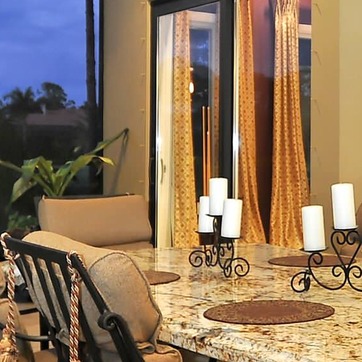
Material: fabric